Symphony No. 3 (Lyatoshynsky)

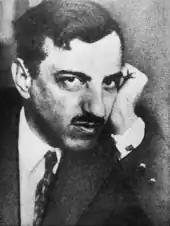
Borys Lyatoshynsky

The symphony was first performed on 23 October 1951 in Kyiv, by the Kyiv Philharmonic, conducted by Natan Rakhlin, at a concert of the plenum of the board of the Union of Composers of Ukraine. According to the memoirs of contemporaries, at the premiere of the work, the audience gave Lyatoshynsky a standing ovation. In his memoirs about Lyatoshynsky, the composer Anatoliy Kos-Anatolsky wrote: "At one of the compositional plenums, in the 50s in Kyiv, the third symphony of B. Lyatoshynsky was performed. This work in the first edition made a deep but slightly gloomy impression on me, and I imagined the author as a withdrawn, strict, and dismal person."